Léon Hourlier

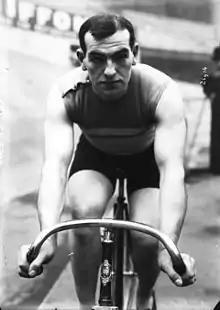
Hourlier in 1913

Léon Hourlier (16 September 1885 – 16 October 1915) was a French cyclist. He was born in Reims, France. He won the French national cycling championships in 1909, 1911 and 1914. He also won the Grand Prix de Paris in 1914. Both Hourlier and his brother-in-law and fellow cyclist Léon Comès enlisted in the French military during World War I. They died together in a military air accident at Saint-Etienne-au-Temple in the Champagne district in France.